History of the Han dynasty

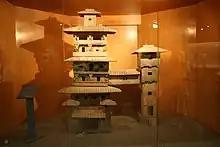
A Han dynasty pottery model of two residential towers joined by a covered bridge

Since Chang'an is located west of Luoyang, the names Western Han (202 BCE9 CE) and Eastern Han (25–220 CE) are accepted by historians. Luoyang's tall eastern, western, and northern walls still stand today, although the southern wall was destroyed when the Luo River changed its course. Within its walls it had two prominent palaces, both of which existed during Western Han, but were expanded by Guangwu and his successors. While Eastern Han Luoyang is estimated to have held roughly 500,000 inhabitants, the first known census data for the whole of China, dated 2 CE, recorded a population of nearly 58 million. Comparing this to the census of 140 CE (when the total population was registered at roughly 48 million), there was a significant migratory shift of up to 10 million people from northern to southern China during Eastern Han, largely because of natural disasters and wars with nomadic groups in the north. Population size fluctuated according to periodically updated Eastern Han censuses, but historian Sadao Nishijima notes that this does not reflect a dramatic loss of life, but rather government inability at times to register the entire populace.